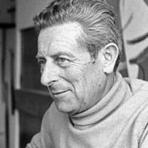
Age: 74